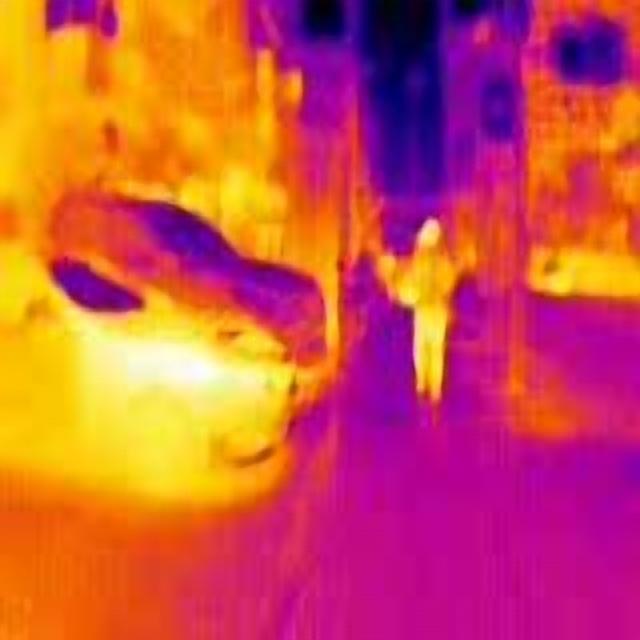
Detected objects:
label: person